This Beautiful Fantastic

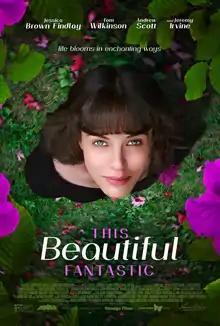
Film poster

This Beautiful Fantastic is a 2016 British romantic drama film directed and written by Simon Aboud and starring Jessica Brown Findlay, Tom Wilkinson, Andrew Scott, Jeremy Irvine, Anna Chancellor, and Eileen Davies.